Tunisian campaign

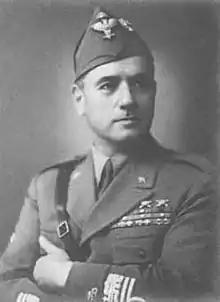
Italian General Giovanni Messe

Two Allied brigade groups advanced toward Djebel Abiod and Béja respectively. The "Luftwaffe", happy to have local air superiority while Allied planes had to fly from relatively distant bases in Algeria, harassed them all the way. On 17 November, the same day Nehring arrived, the leading elements of the British 36th Brigade on the northern road met a mixed force of 17 tanks and 400 paratroops with self-propelled guns at Djebel Abiod. The German paratroopers, with Luftwaffe and Italian fire support from the 1st Infantry Division "Superga", knocked out 11 tanks but their advance was halted while the fight at Djebel Abiod continued for nine days. On 22 November, tanks from the Italian L Special Brigade forced US paratroopers to abandon Gafsa. The two Allied columns concentrated at Djebel Abiod and Béja, preparing for an assault on 24 November. The 36th Brigade was to advance from Djebel Abiod toward Mateur and 11th Brigade was to move down the valley of the River Merjerda to take Majaz al Bab (shown on Allied maps as Medjez el Bab or just 'Medjez') and then to Tebourba, Djedeida and Tunis. "Blade Force", an armoured regimental group made up of 37 mm gun M3 Stuart light tanks and 75 mm M3 GMC self-propelled anti-tank guns, was to strike across country on minor roads in the gap between the two infantry brigades towards Sidi Nsir and make flanking attacks on Tebourba and Djedeida.